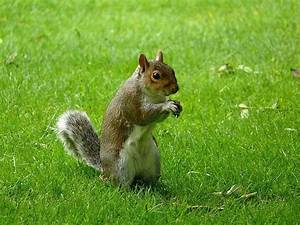
Label: squirrel